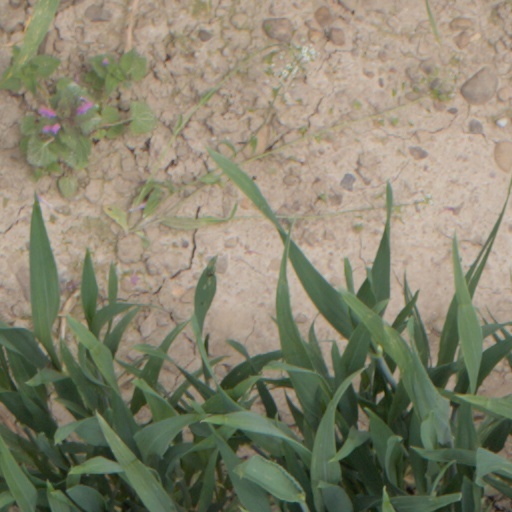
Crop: wheat